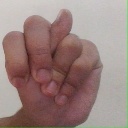
अक्षर: न